Jasveer Kaur

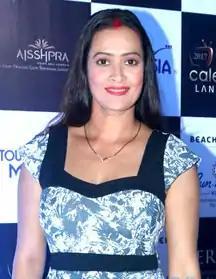
Kaur in 2017

Jasveer Kaur, also known as Jaswir Kaur, is an Indian television actress and former backup dancer. She is best known for her role as Sub-Inspector Kajal in "CID."